Sonic 23

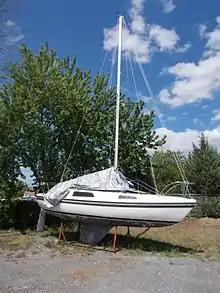
Sonic 23 on its cradle showing the keel configuration

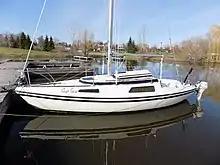
Sonic 23

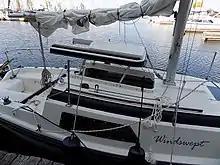
A Sonic 23 sailboat showing the "pop-up" companion way hatch cover in its extended position.

The Sonic 23 is a small recreational keelboat, built predominantly of fibreglass, with wood trim. It has a masthead sloop rig, a transom-hung rudder and a fixed fin keel. It also has a pop-up companionway hatch. It displaces and carries of iron ballast.